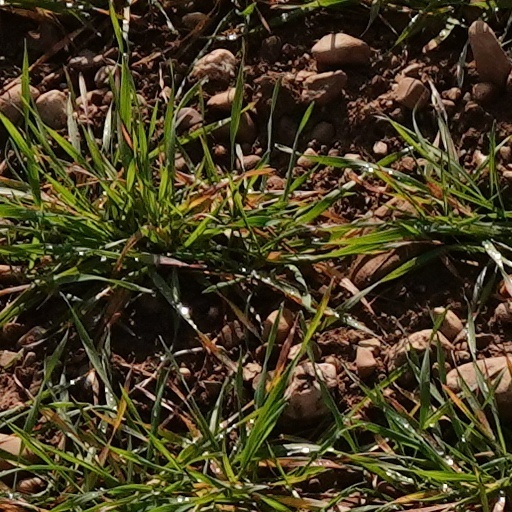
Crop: wheat